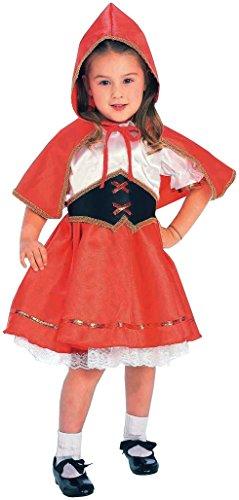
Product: Forum Novelties Kids Deluxe Lil' Red Riding Hood Costume, Small, One Color
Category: Clothing, Shoes & Jewelry | Costumes & Accessories | Kids & Baby | Girls
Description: Deluxe Lil' Red Riding Hood child costume.
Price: $15.11
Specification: ProductDimensions:15.4x10.7x1.7inches|ItemWeight:10.4ounces|ShippingWeight:10.4ounces(Viewshippingratesandpolicies)|DomesticShipping:ItemcanbeshippedwithinU.S.|InternationalShipping:ThisitemcanbeshippedtoselectcountriesoutsideoftheU.S.LearnMore|ASIN:B001NIGLWY|Itemmodelnumber:60576|Manufacturerrecommendedage:36months-4years